John Archibald Campbell United States Courthouse

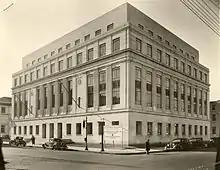
The courthouse in 1935, prior to the 1939–40 expansion to the rear (west).

The courthouse features a blending of the Renaissance Revival and Art Deco styles. The east façade, which is the primary elevation, is divided thirteen bays on every floor except the fifth, which has eleven. The north elevation originally featured ten bays on the first through fourth floors and eight on the fifth. The 1940 expansion brought this number up to eighteen bays on the first through fourth floors and seventeen bays on the fifth. The first floor on this elevation has a bronze gate that takes up three of the bays, with windows set into the remainder. A bronze gate is situated at the point where the 1940 expansion starts. It originally provided access to a central light courtyard.